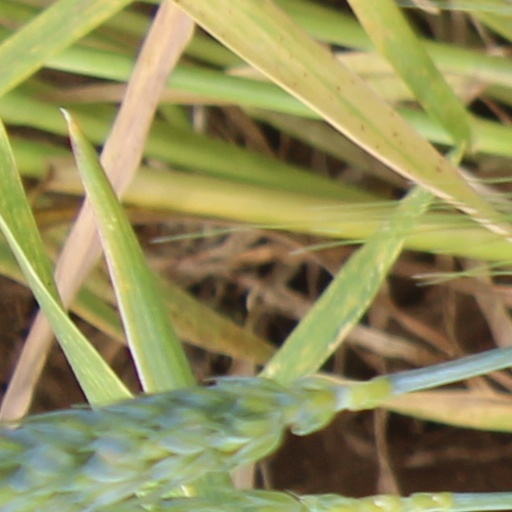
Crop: wheat